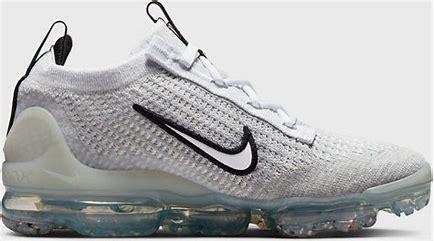
Brand: Nike
Model: Air Vapormax 2021 FK